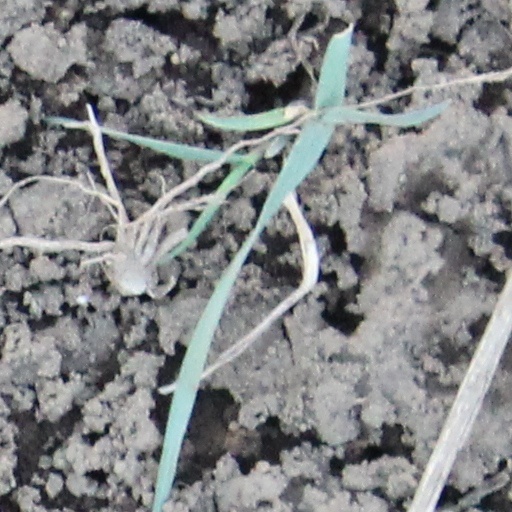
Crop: wheat